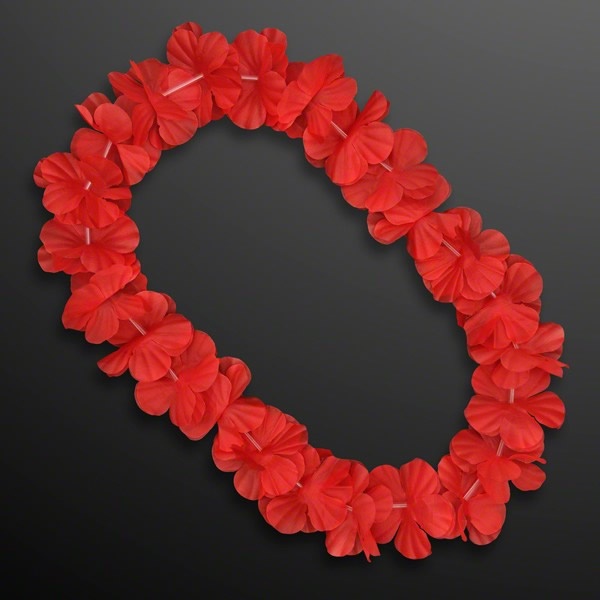
Hawaiian Flower Lei Necklace Red
These Hawaiian Flower Lei Necklaces perfect for nights out on the town, or bringing the flavor of Hawaii to your luau party, clubs, cruise ships, tropical summer night BBQ’s, Spring Break, Mardi Gras, & more. Hawaiian Flower Lei’s do not light up but are sure to bring extra fun to any and all of your festivities! Necklace Length: Approx. 36″ Flower Colors: Red DO NOT light up — While truly lovely, they are simple floral Necklace Leis without LED lights.
Brand: Lil Uzi
Category: Apparel & Accessories > Clothing Accessories > Leis